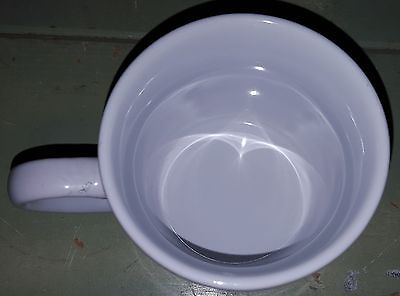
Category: mug